U.S. Route 68

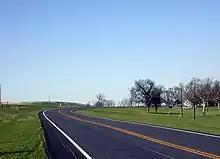
US 68 in Mercer County, Kentucky

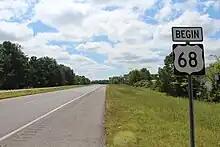
The Beginning of US 68 at an intersection with US 62 near Paducah, KY

U.S. Route 68 is designated as a "Scenic Highway" throughout Kentucky. US 68 passes near or through Reidland, Aurora, Cadiz, Hopkinsville, Elkton, Russellville, Auburn, Bowling Green, Glasgow, Edmonton, Greensburg, Campbellsville, Lebanon, Perryville, Harrodsburg, Lexington, Paris, and Maysville.